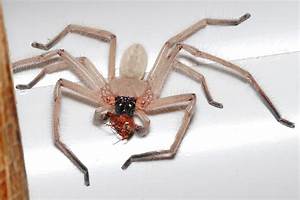
Label: ragno